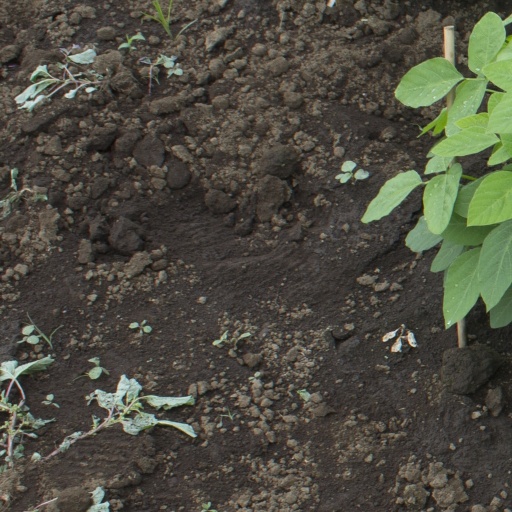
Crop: soybean